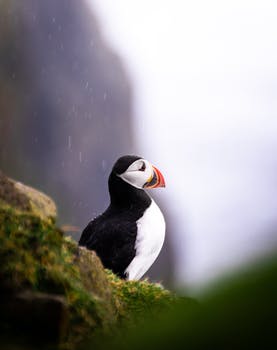
Label: No Watermark